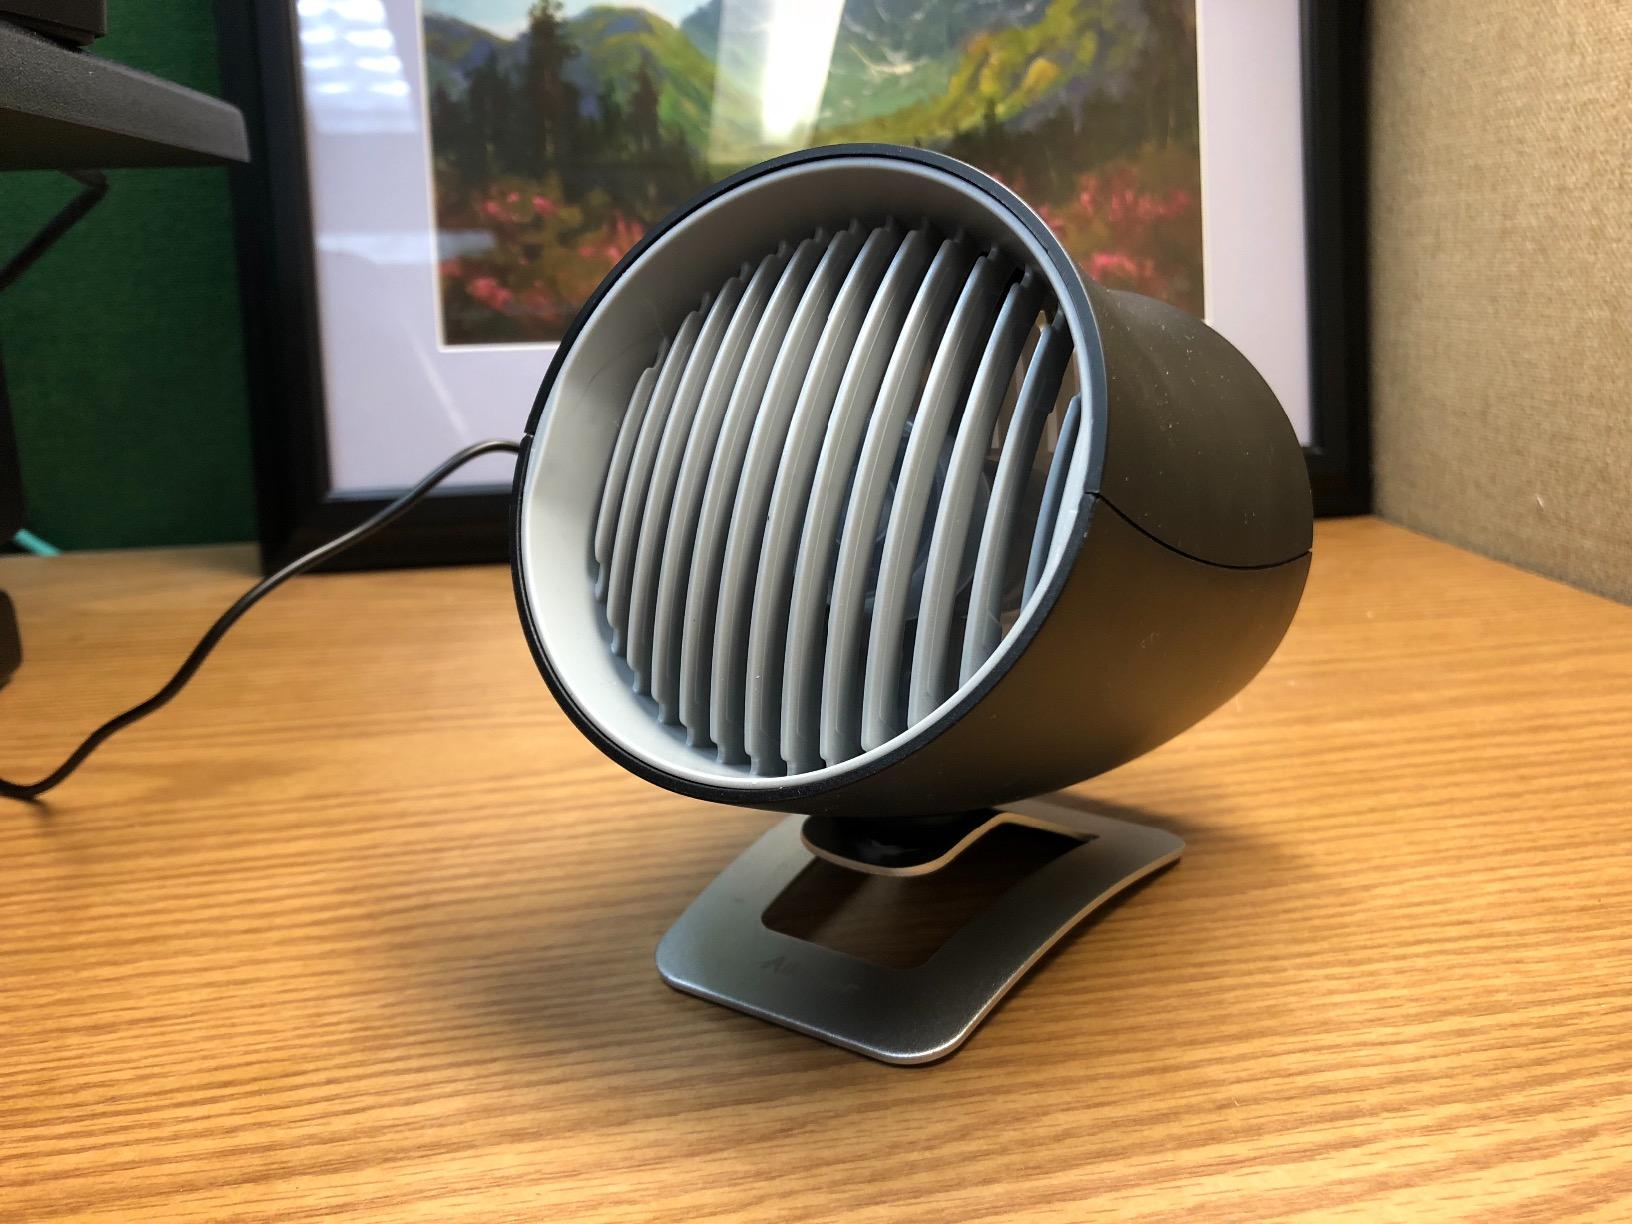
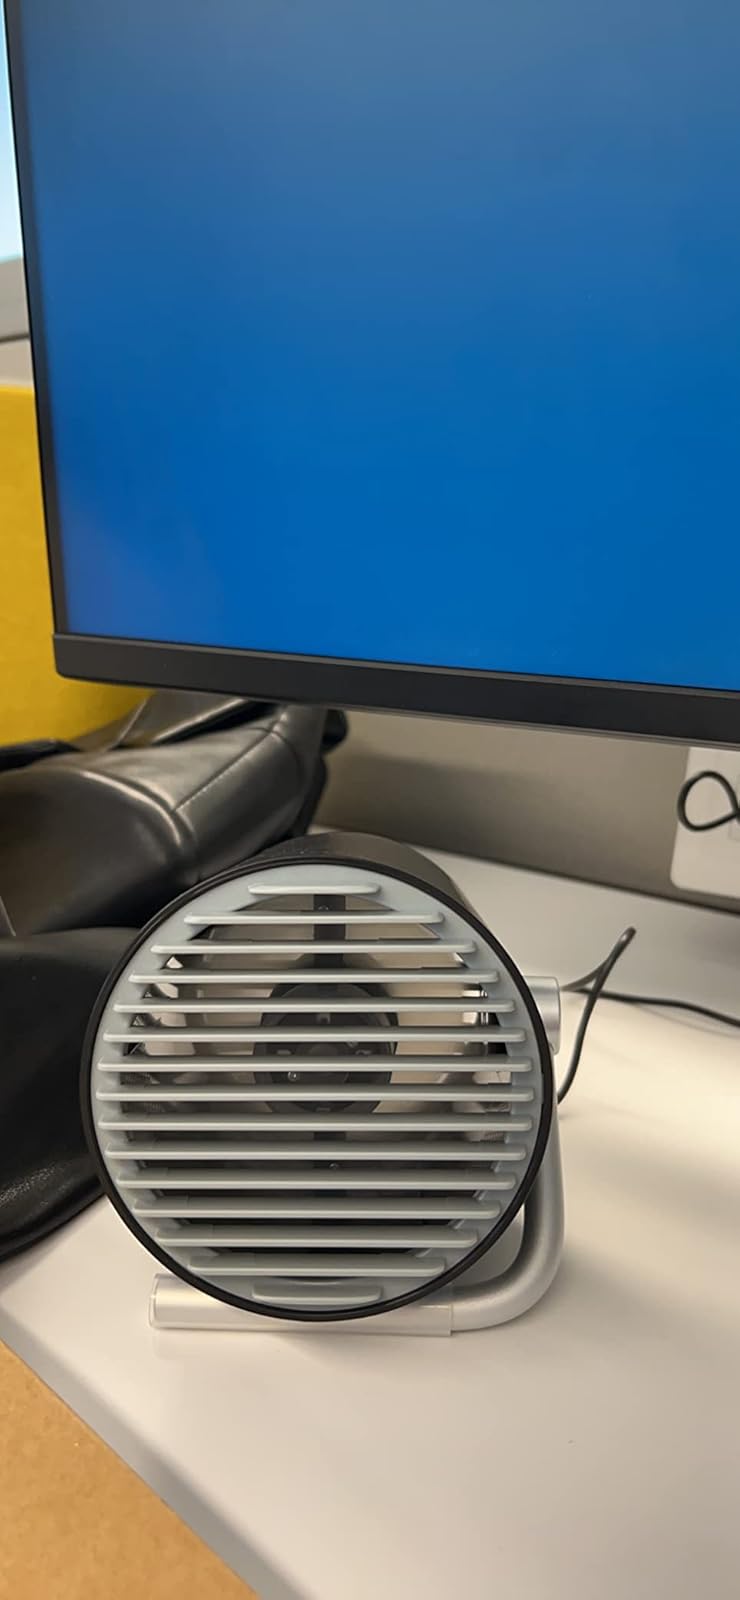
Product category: fan
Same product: no